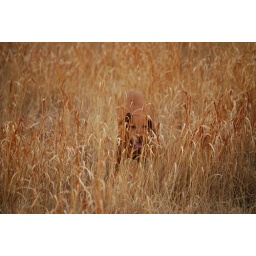
Red dog in grass